Louis Asher

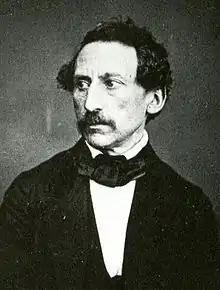
Louis Asherby

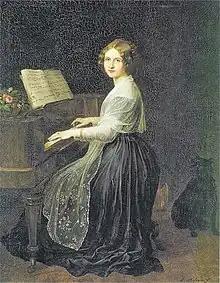
"Portrait of Jenny Lind", 1845.

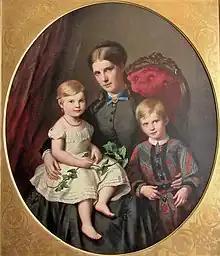
Mrs. Fehling with her children (circa 1867) by Louis Asher

Asher was born at Hamburg on 26 June 1804. He studied there under Gerdt Hardorf and Leo Lehmann, and in 1821 went for further instruction to Dresden, and from there to Düsseldorf, where he entered the studio of Cornelius. There he got to know Kaulbach, with whom he continued a friendship throughout his life. In 1825 he accompanied Cornelius to Munich, where he was employed by him on the frescoes of the Glyptothek. He is associated with the Düsseldorf school of painting.